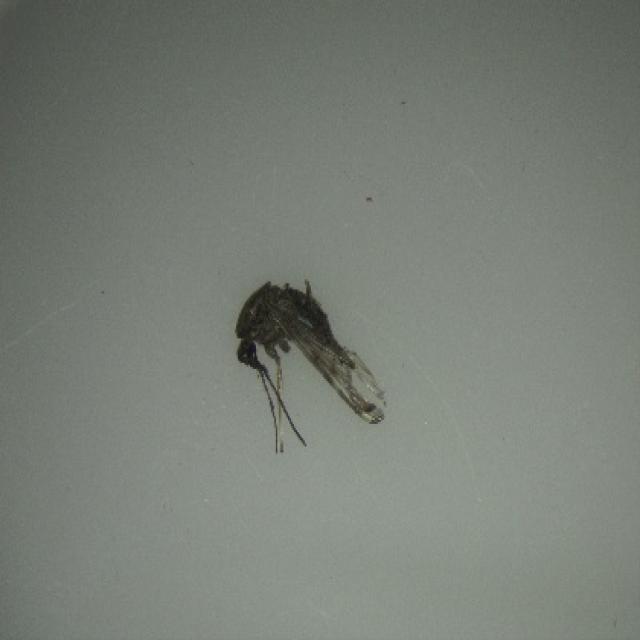
Species: anopheles_sinensis